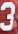
Number: 3